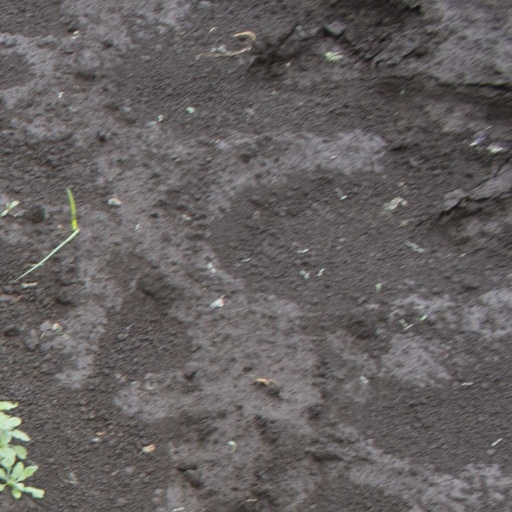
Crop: soybean